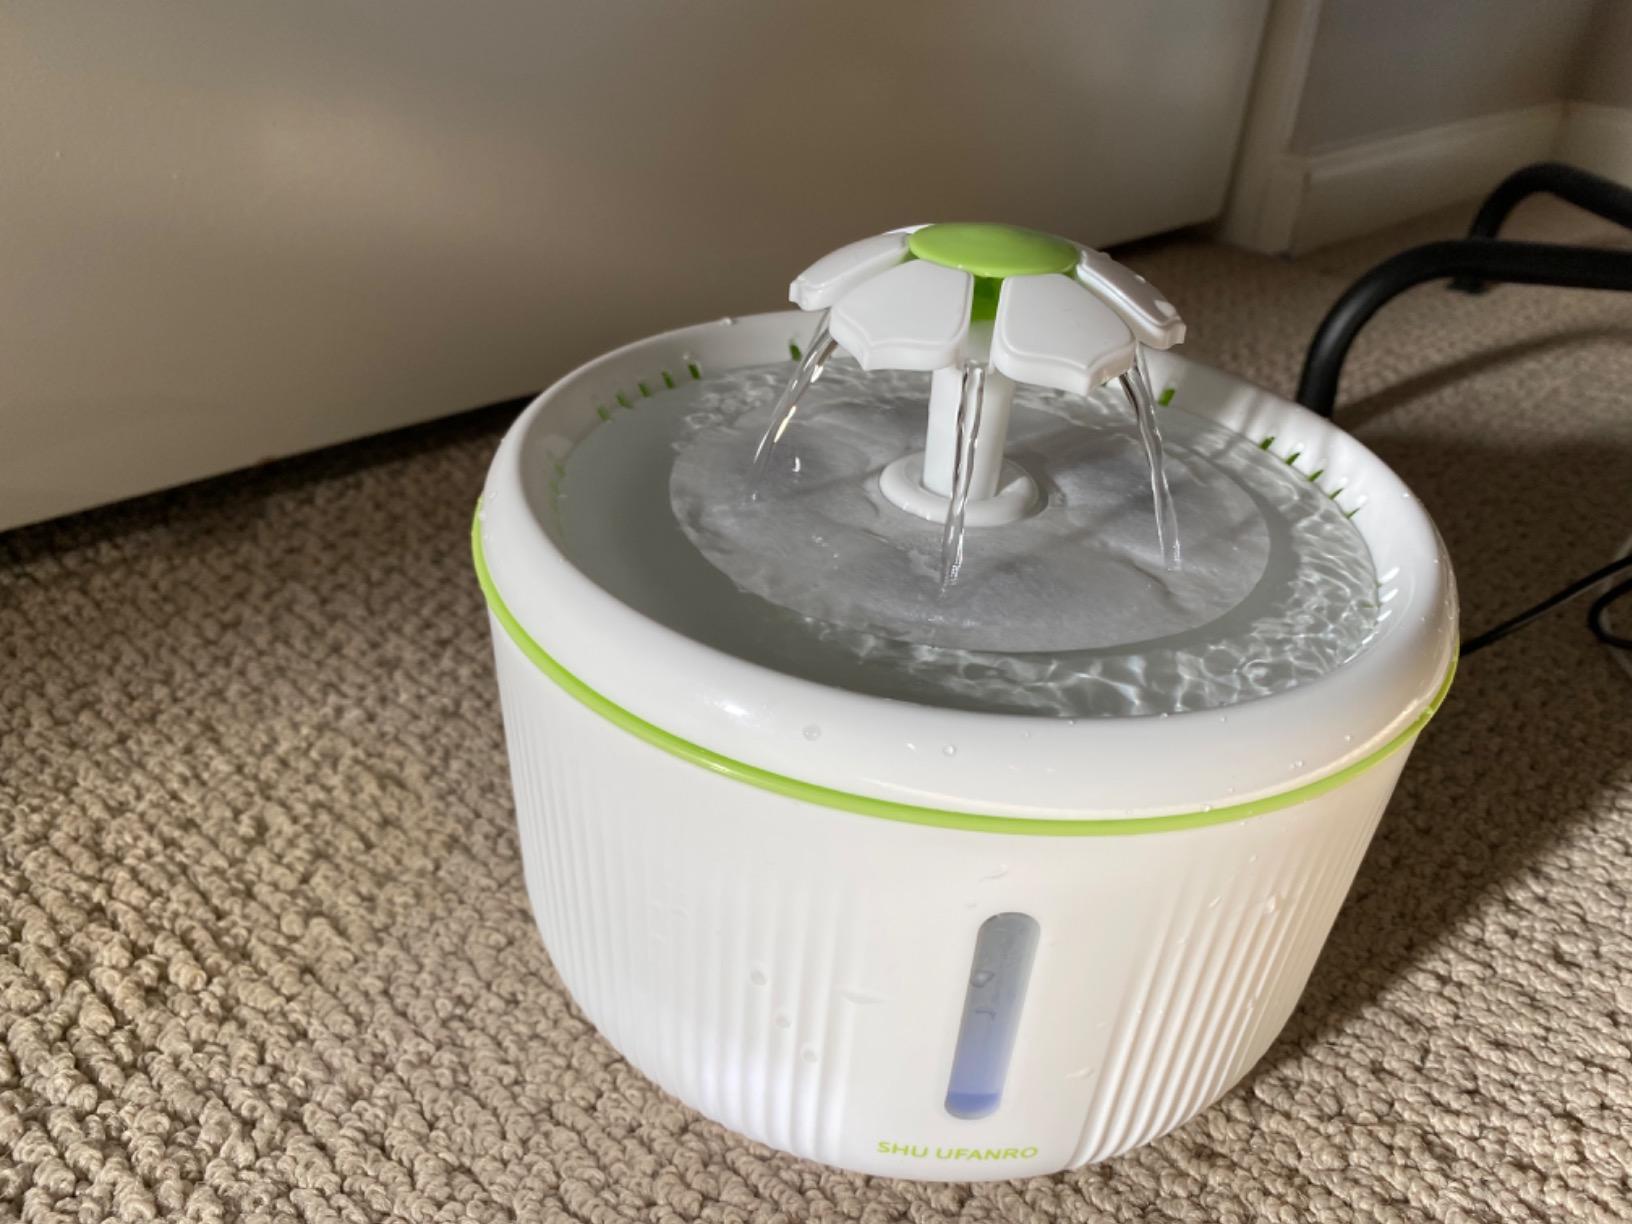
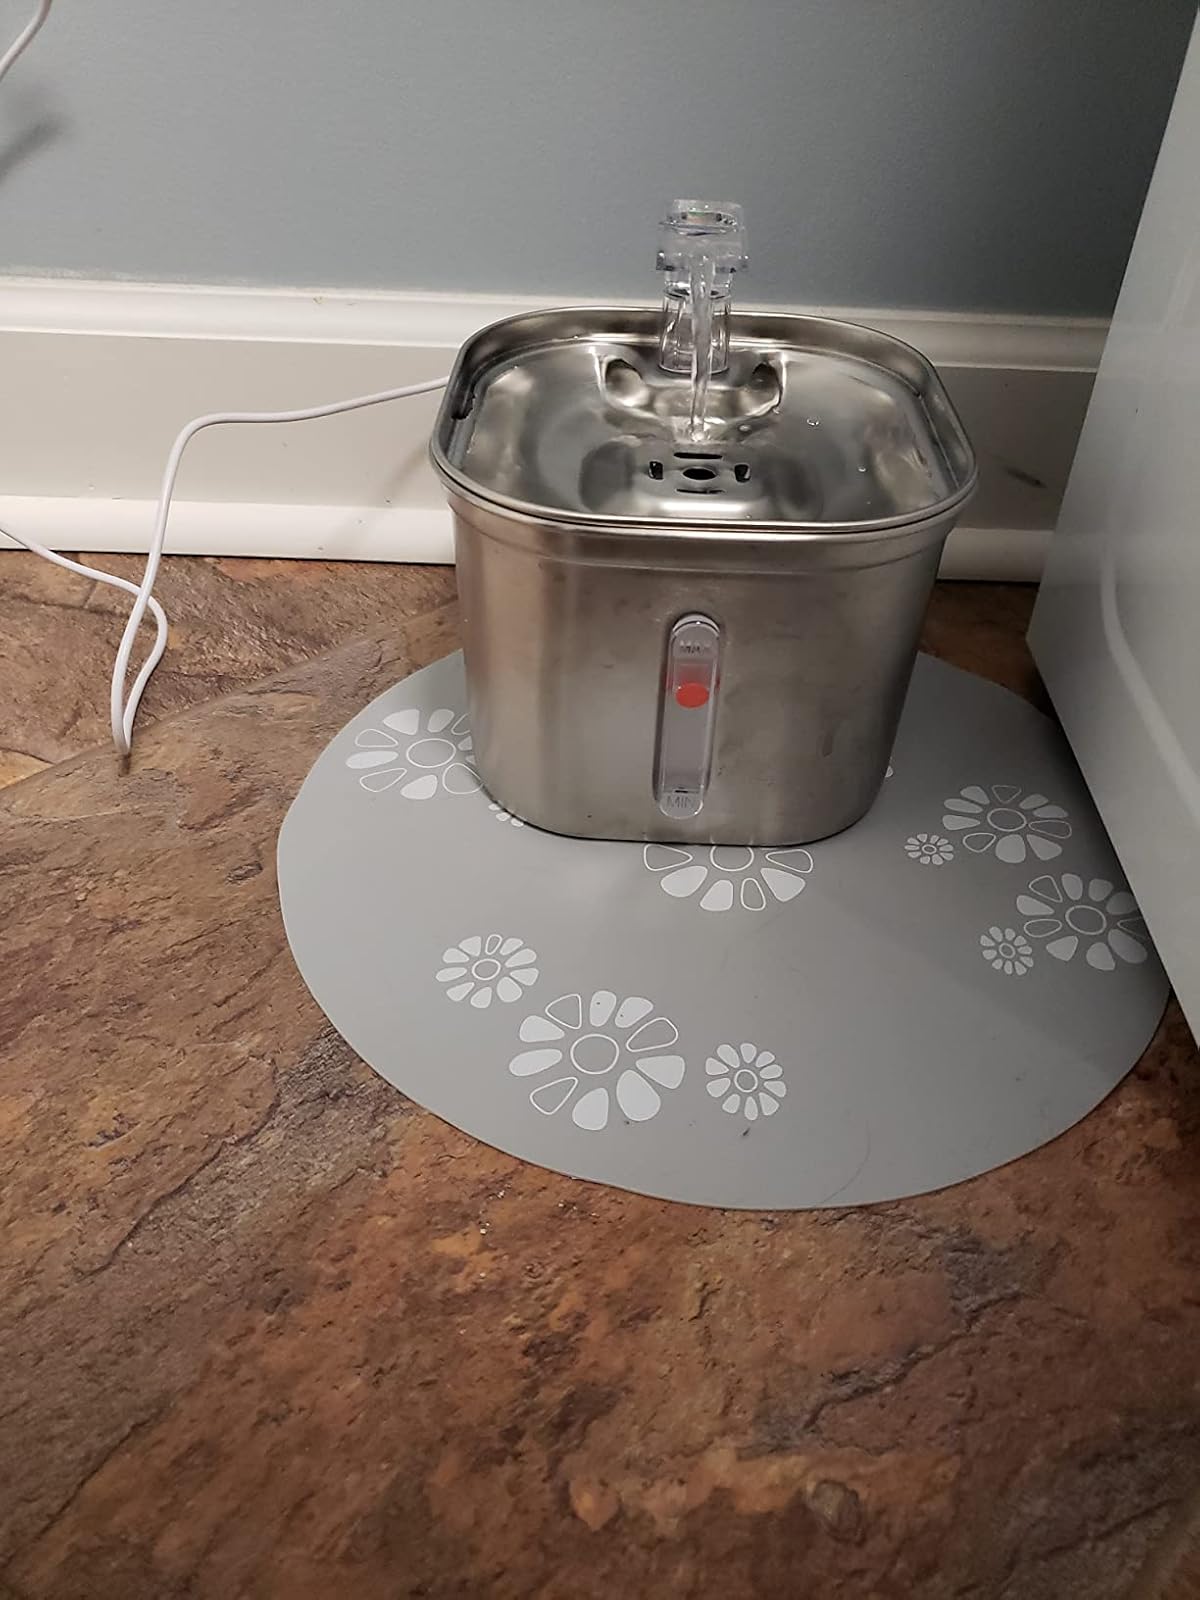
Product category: items_bowl
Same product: no